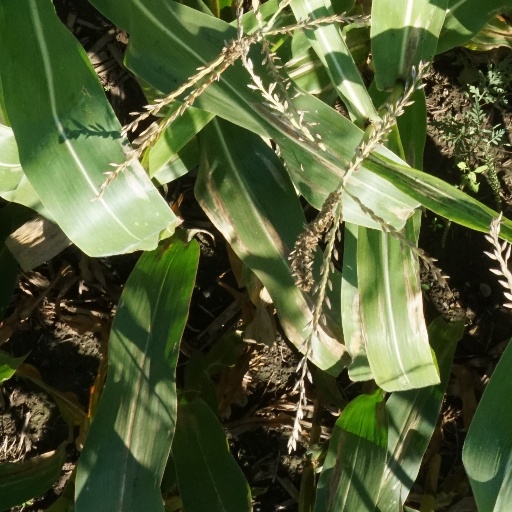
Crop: maize; corn